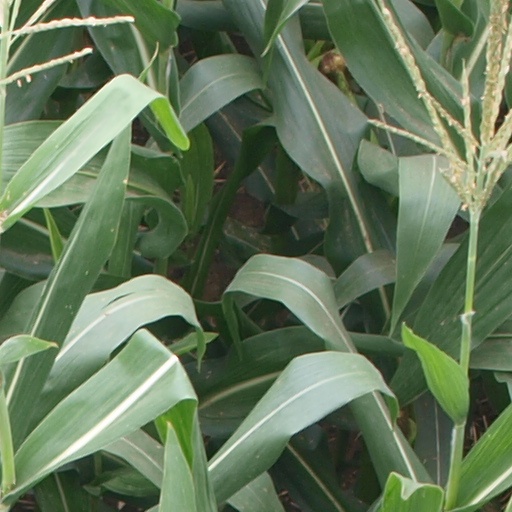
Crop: maize; corn